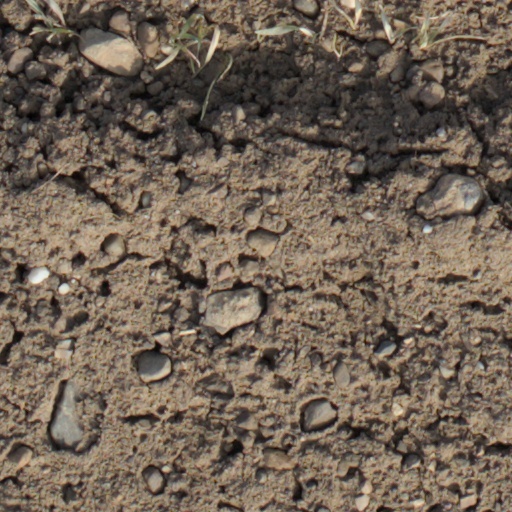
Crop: wheat